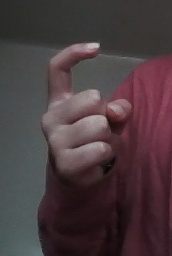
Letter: ra